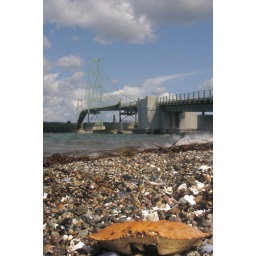
A crab skeleton rests on a beach in front of the Deer Isle bridge in Maine.